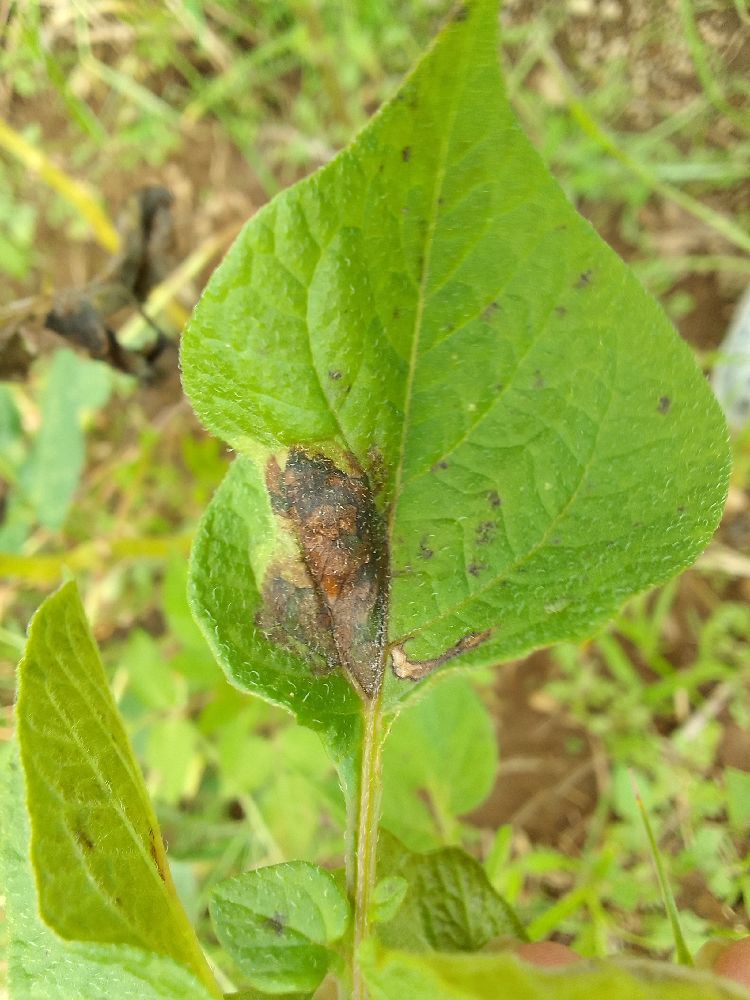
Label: Late blight